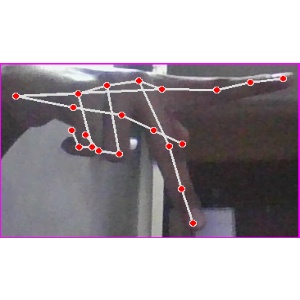
अक्षर: प